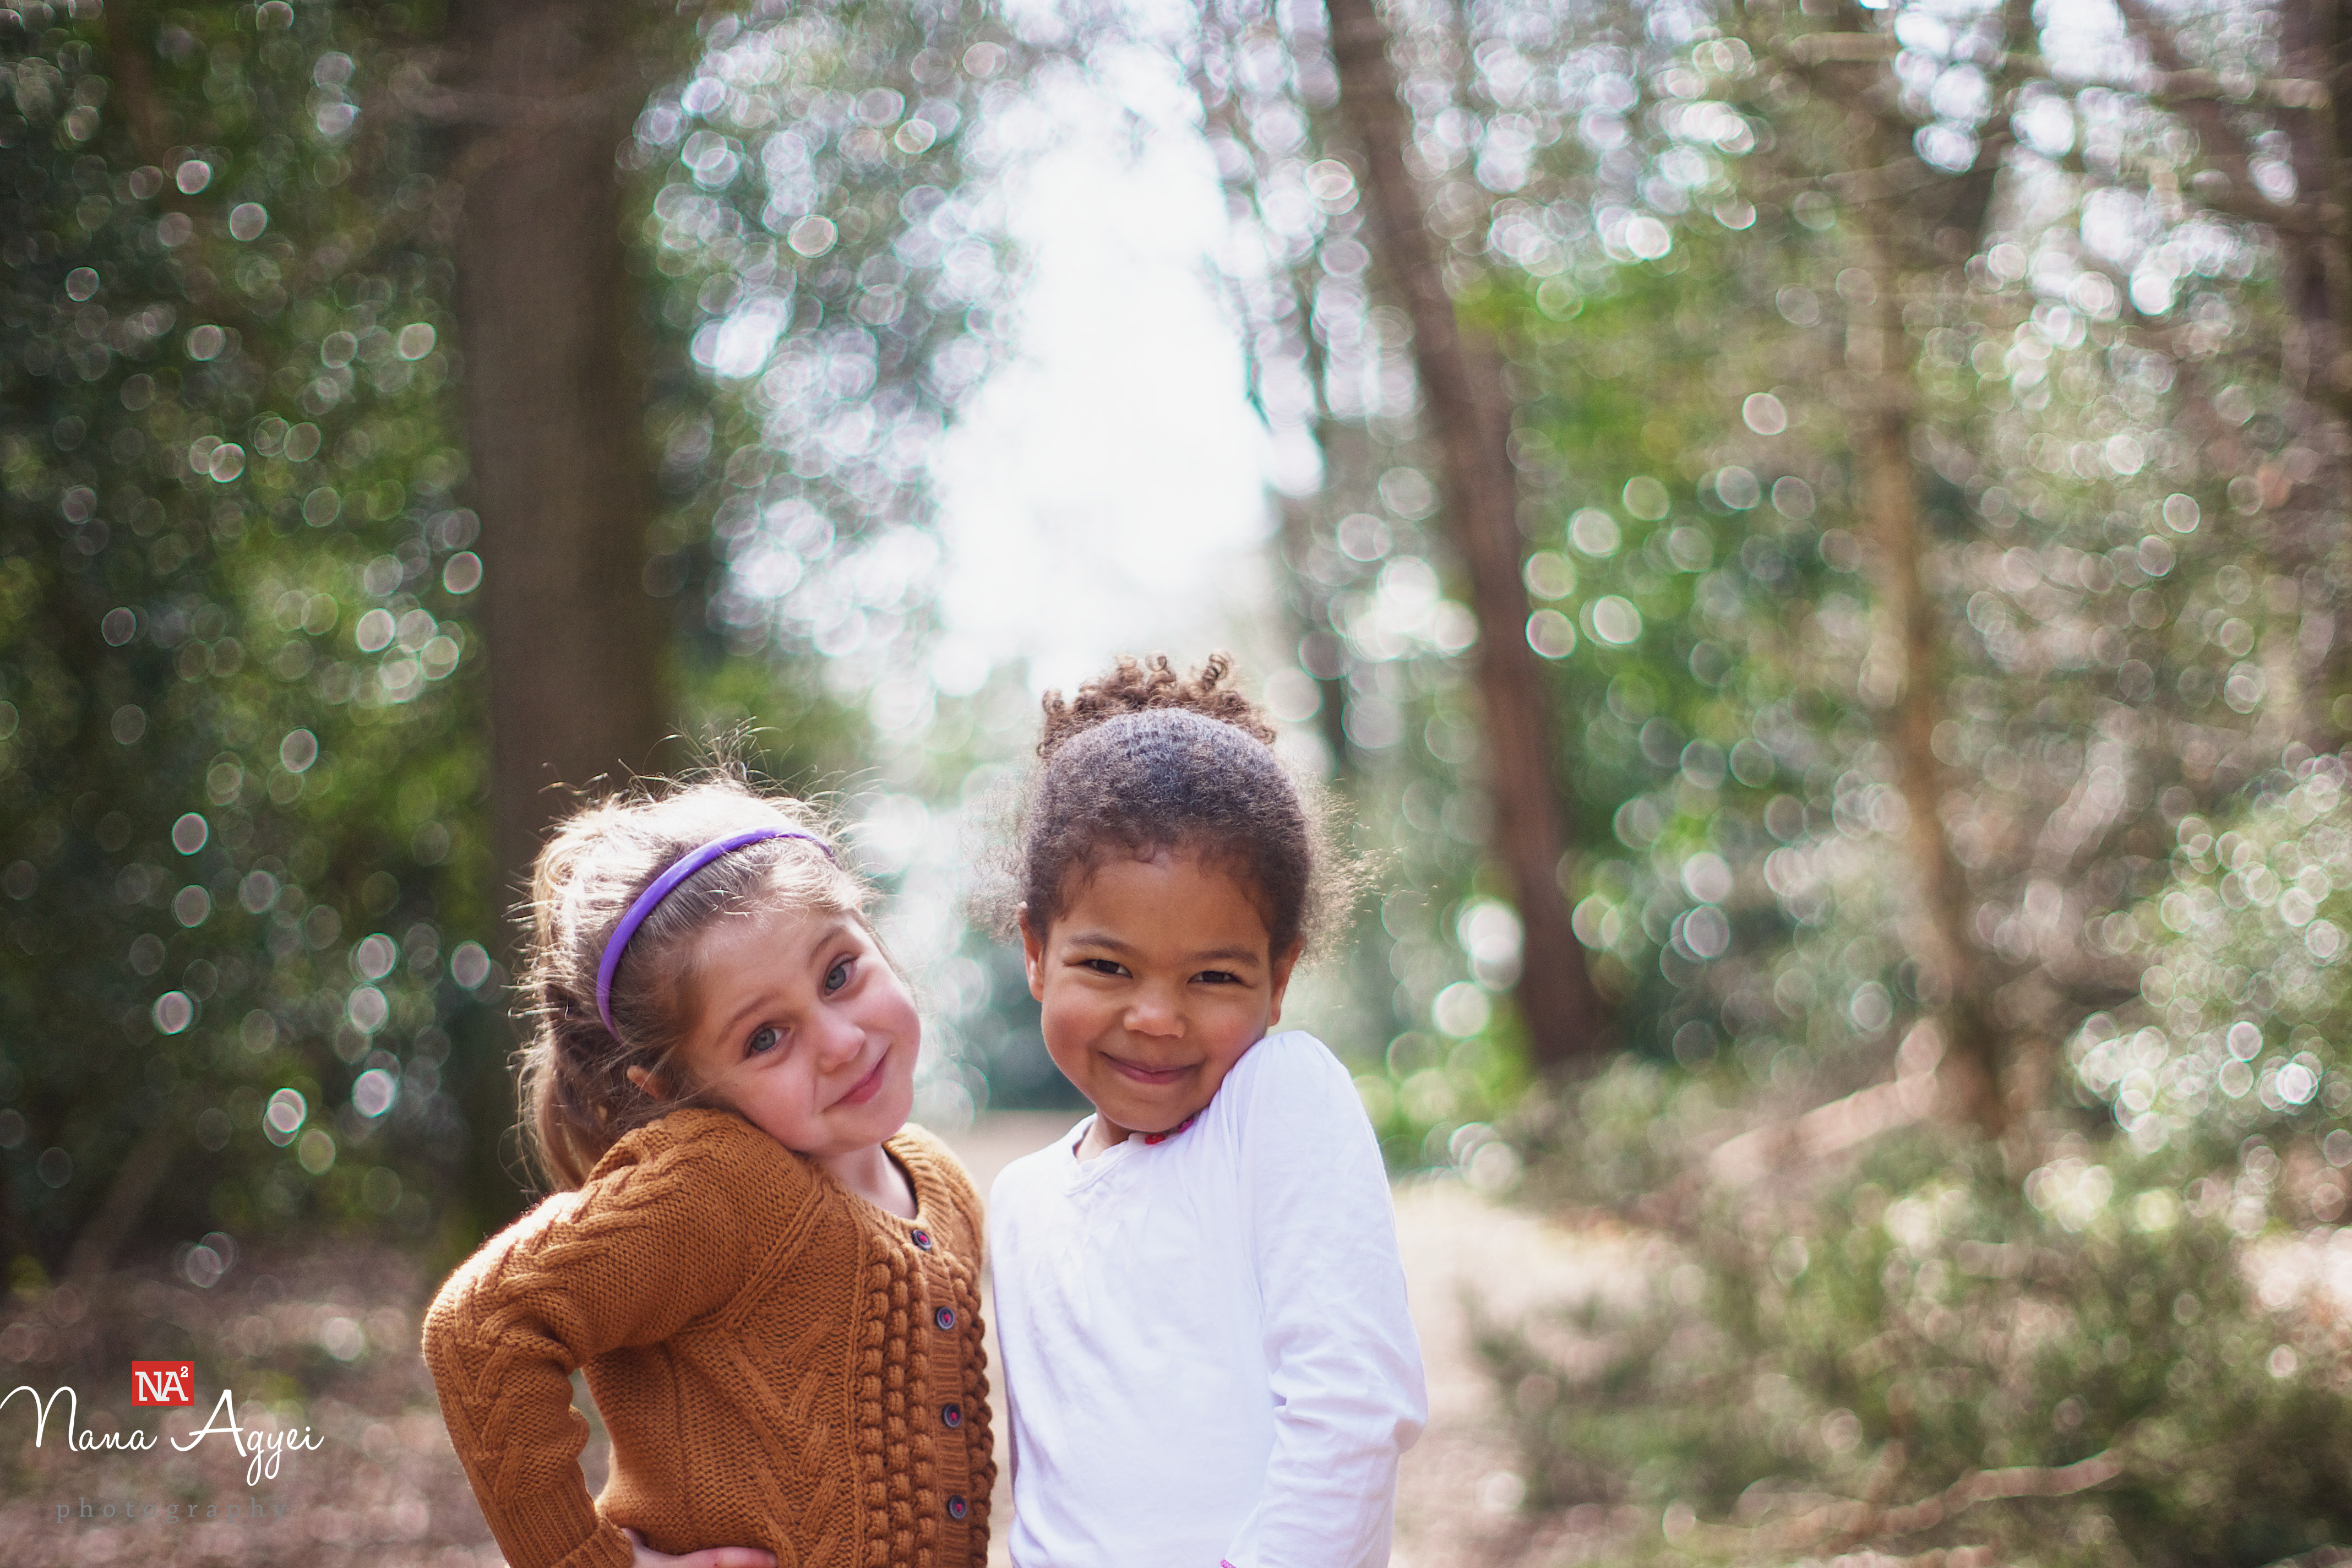
forest, bokeh, people, walk, portrait, woods, family, ceremony, girls, 50mm, f14, sony, woodland, a700, nora, posers, eloise, chipperfield, chipperfieldwoods, portrait photography